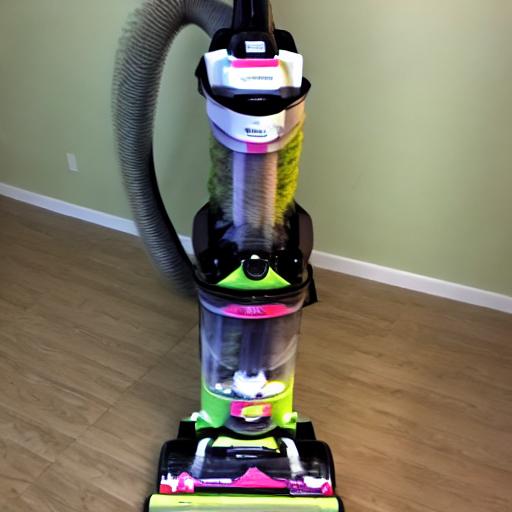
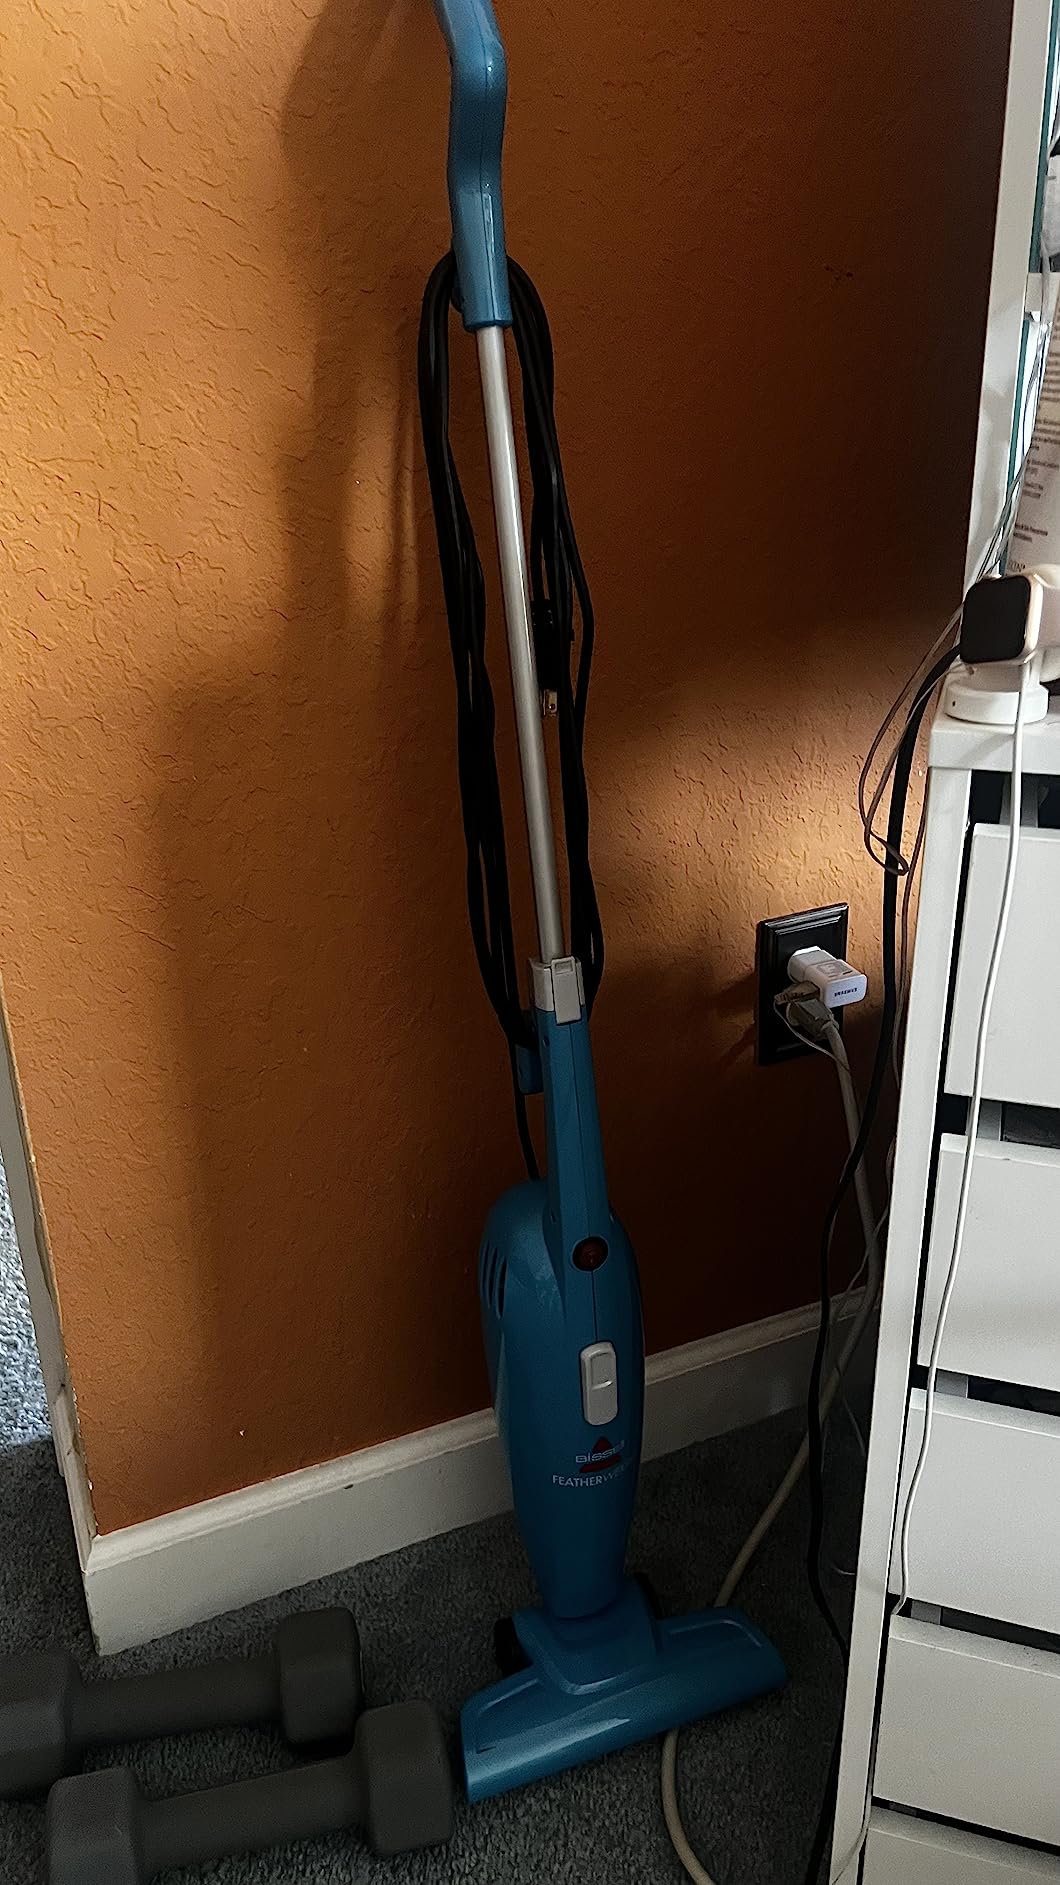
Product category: items_vacuum
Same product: no